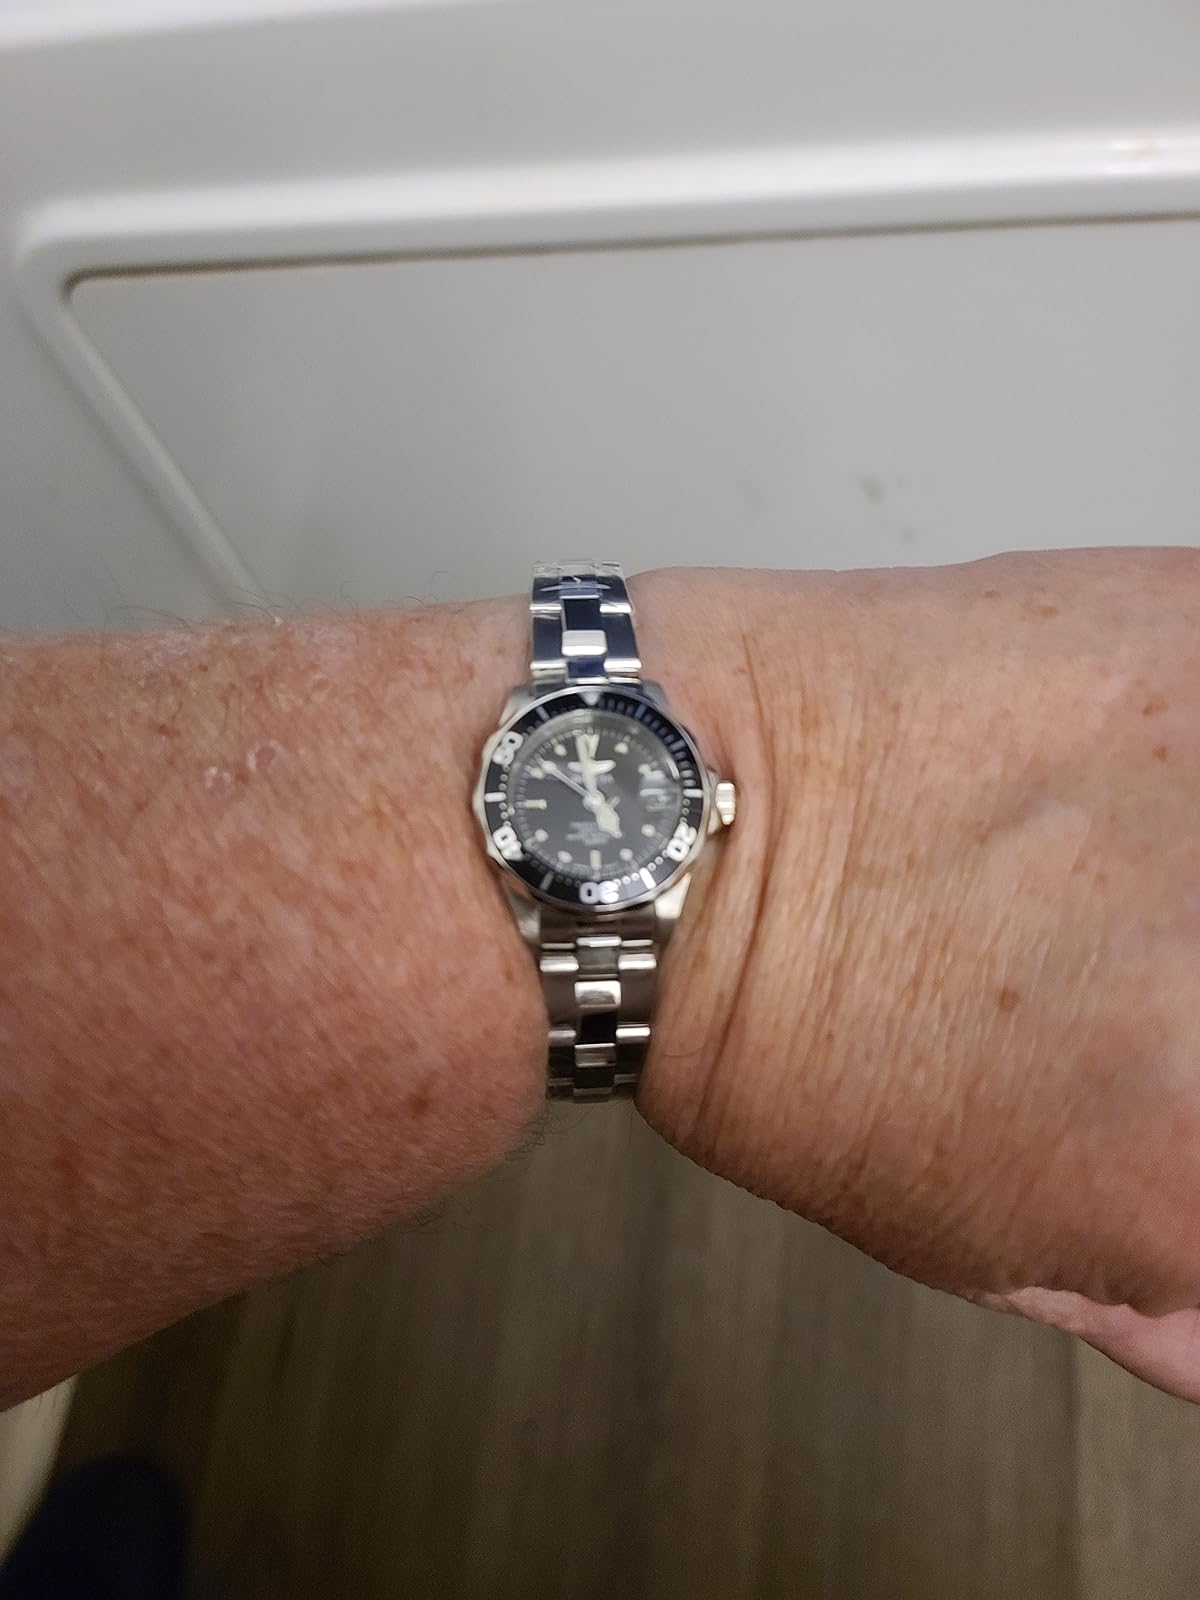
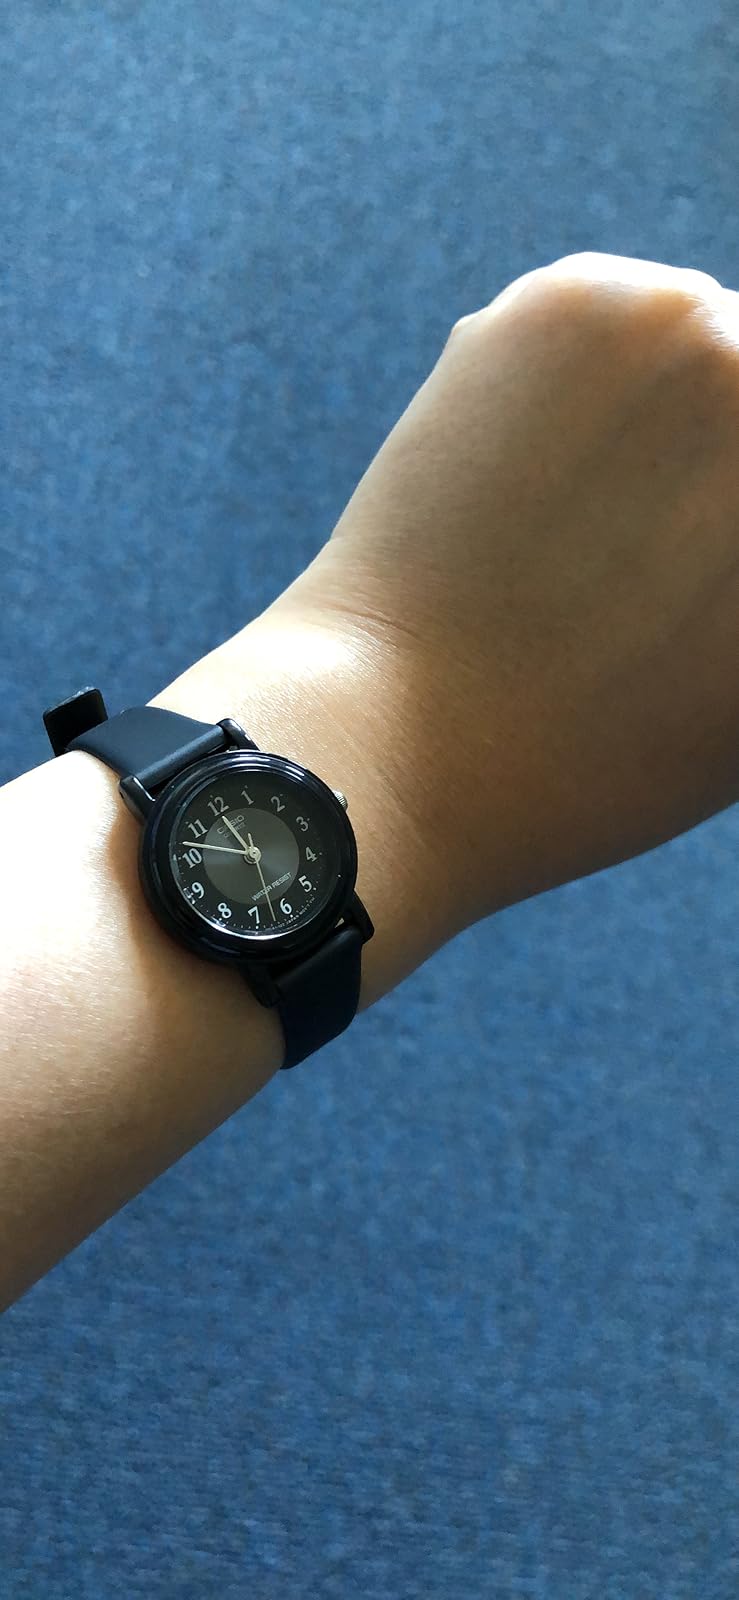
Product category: accessories_watch
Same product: no